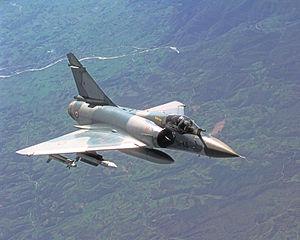
L'Armée de l'air et de l'espace est l’une des quatre composantes des Forces armées de la République française ; les autres composantes militaires étant l’Armée de terre, la Marine nationale et la Gendarmerie nationale. Au 1ᵉʳ juillet 2019, 40 800 militaires et 5 200 civils servent dans ses rangs. Elle totalise 170 000 heures de vol par an. Son budget annuel est de 7,5 milliards d’euros en 2020, soit 20 % du budget du ministère des Armées.